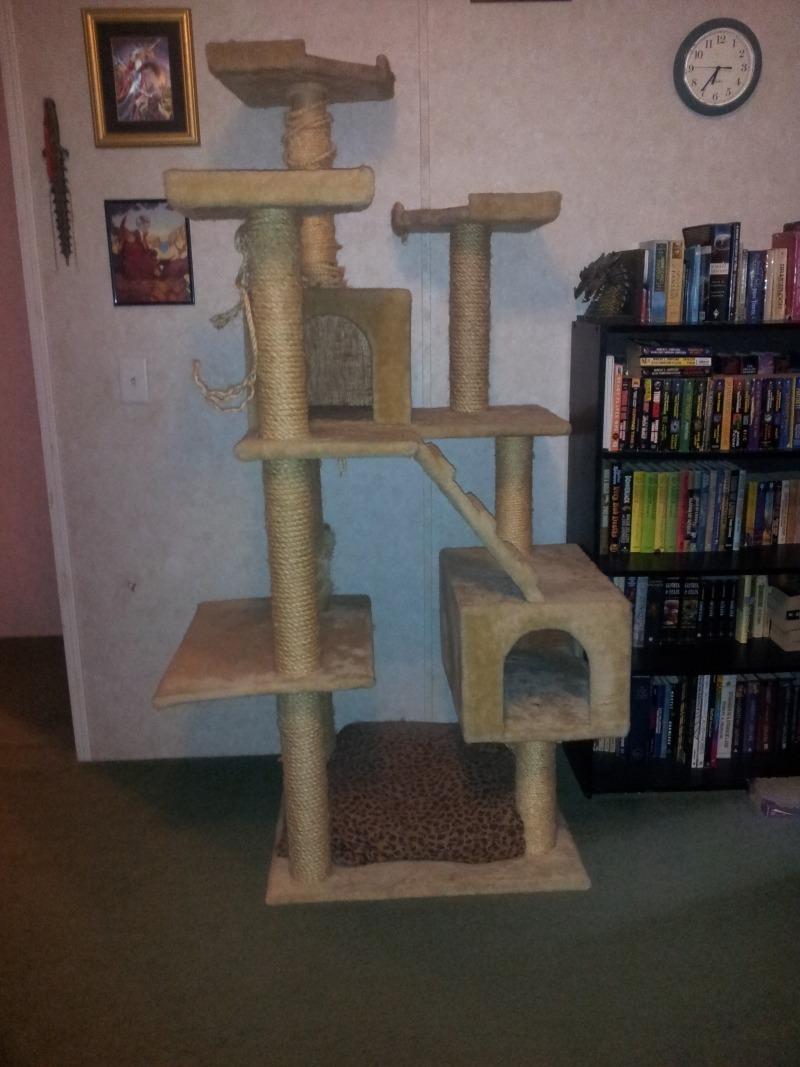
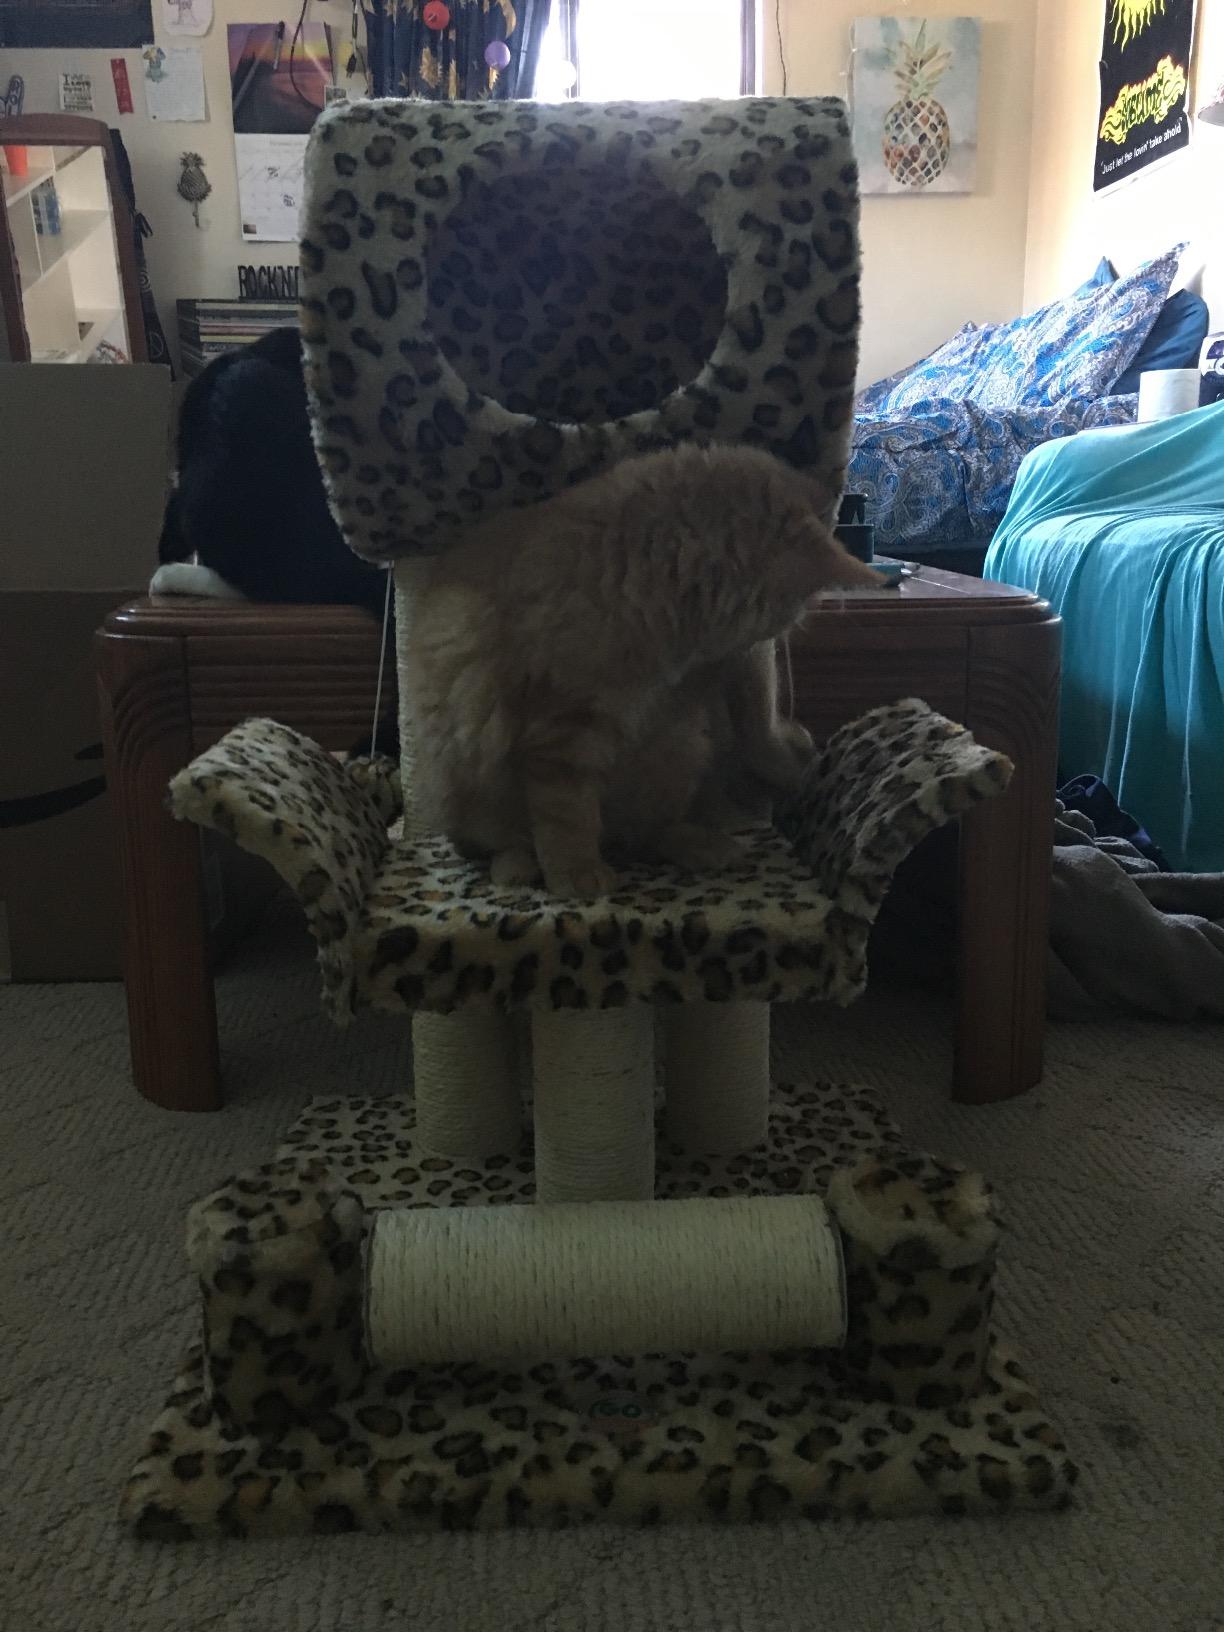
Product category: items_cat tree
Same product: no